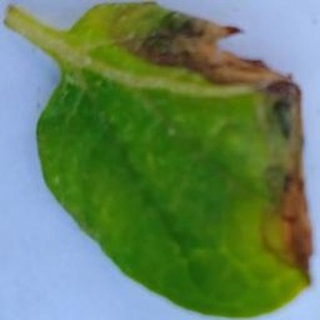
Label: potato_late_blight